Northern Ontario Railroad Museum

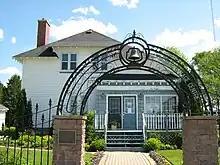
The former CN superintendent's house serves as the main site for NORMHC.

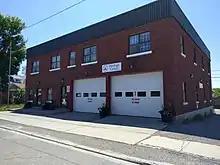
NORMHC Heritage Centre, Formally the Capreol Fire Department. Also, the location of the NORMHC Model Railway display

The Northern Ontario Railroad Museum & Heritage Centre was incorporated as a non-profit organization in 1993. During July and August, the museum initially operated out of the CN Caboose #77562 in Prescott Park with a small display of railroad memorabilia. In 1997, the museum acquired the former home of the superintendent of Canadian Northern Railway and Canadian National Railway, which they promptly converted into the NORMHC Museum House and main site, with Prescott Park acting as the outdoor portion of the attraction.